Jimmy Connors career statistics

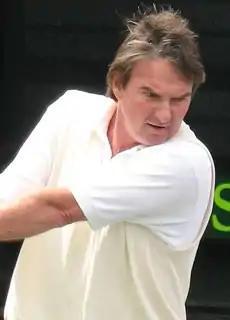

"Qualifying matches and walkovers are neither official match wins nor losses."